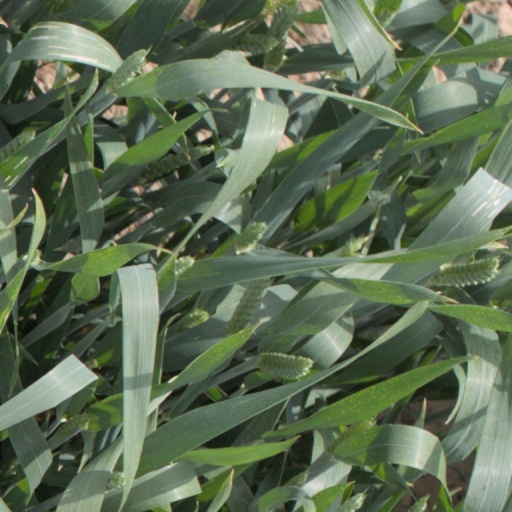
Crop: wheat